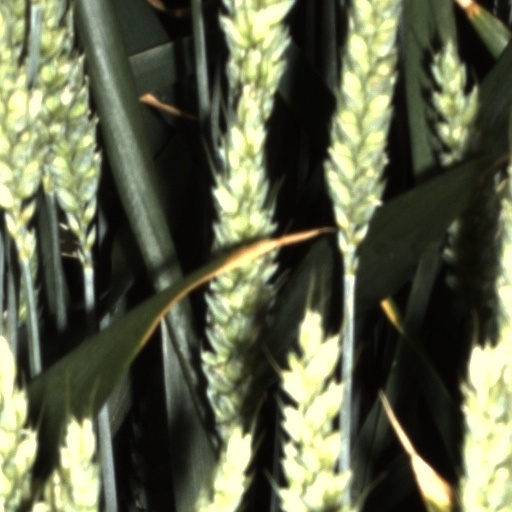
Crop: wheat